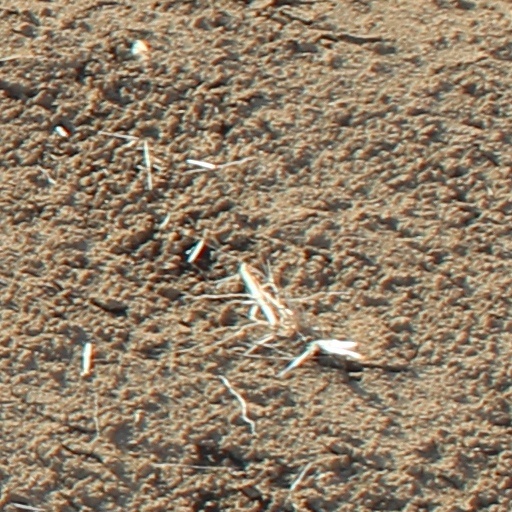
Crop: wheat